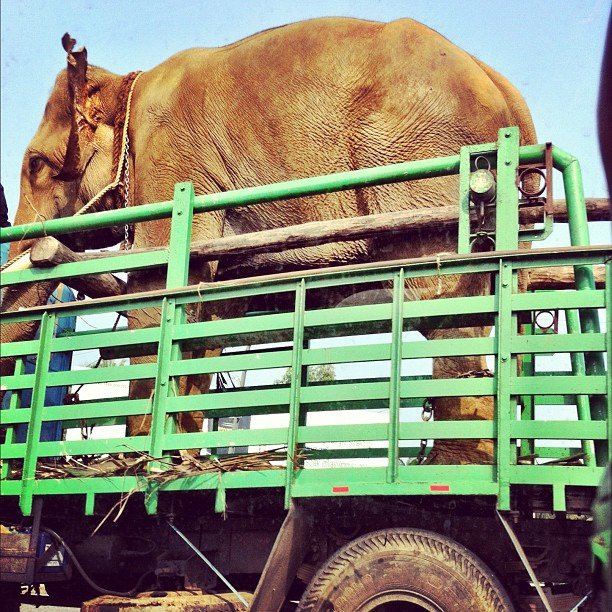
A elephant on the back of a truck.

Elephant that is being transported via a large truck

an elephant in the back of a truck

A brown cow standing on top of a green truck.